Iqrit

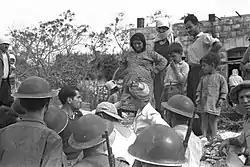
Villagers and IDF soldiers in Iqrit, 3 November 1948

Iqrit was captured on 31 October 1948 by the Haganah's Oded Brigade during Operation Hiram, an Israeli offensive which advanced on the coastal road towards Lebanon.